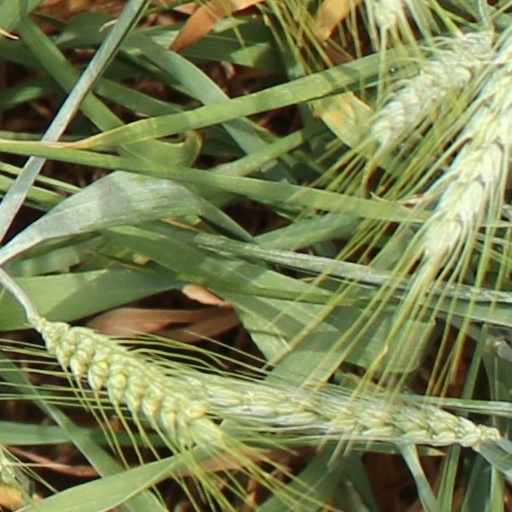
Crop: wheat